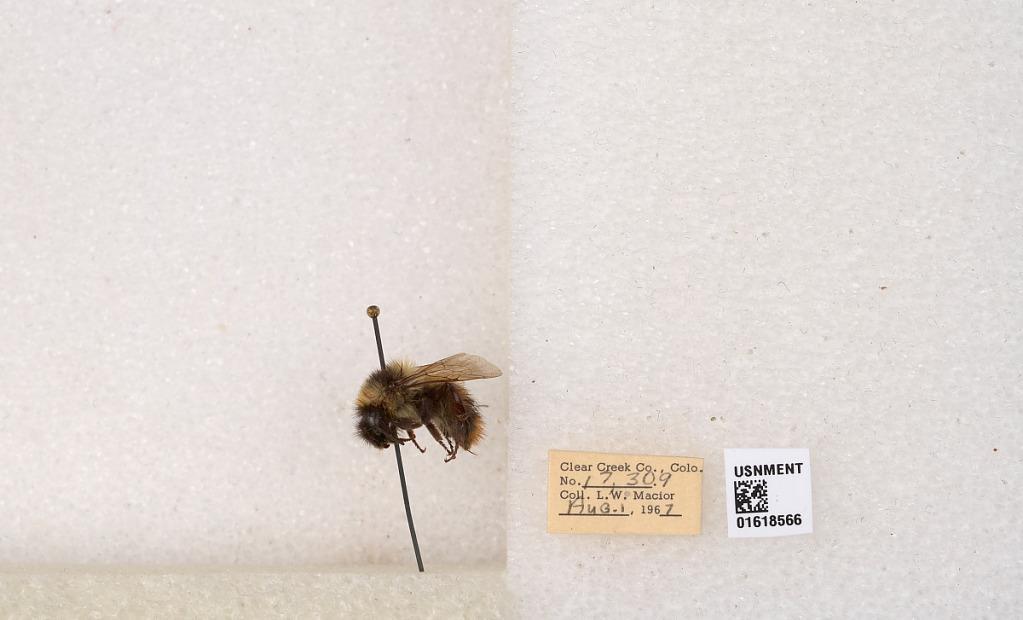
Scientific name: Bombus kirbyellus
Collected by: L. Macior
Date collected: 1967-8-1
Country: United States
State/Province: Colorado
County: Clear Creek
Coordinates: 39.6891, -105.644